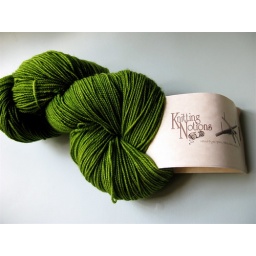
knitting notions kettle dyed sock yarn in green apple